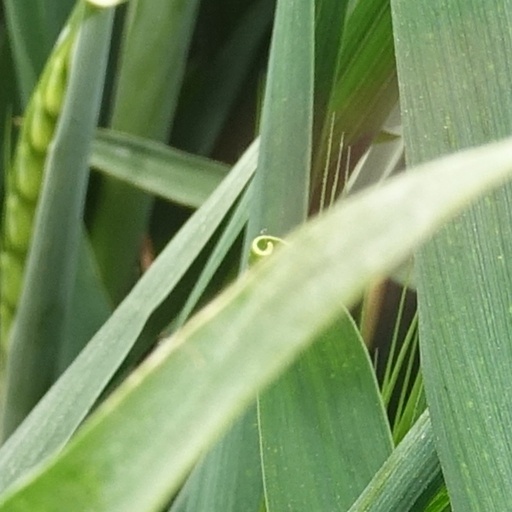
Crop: wheat